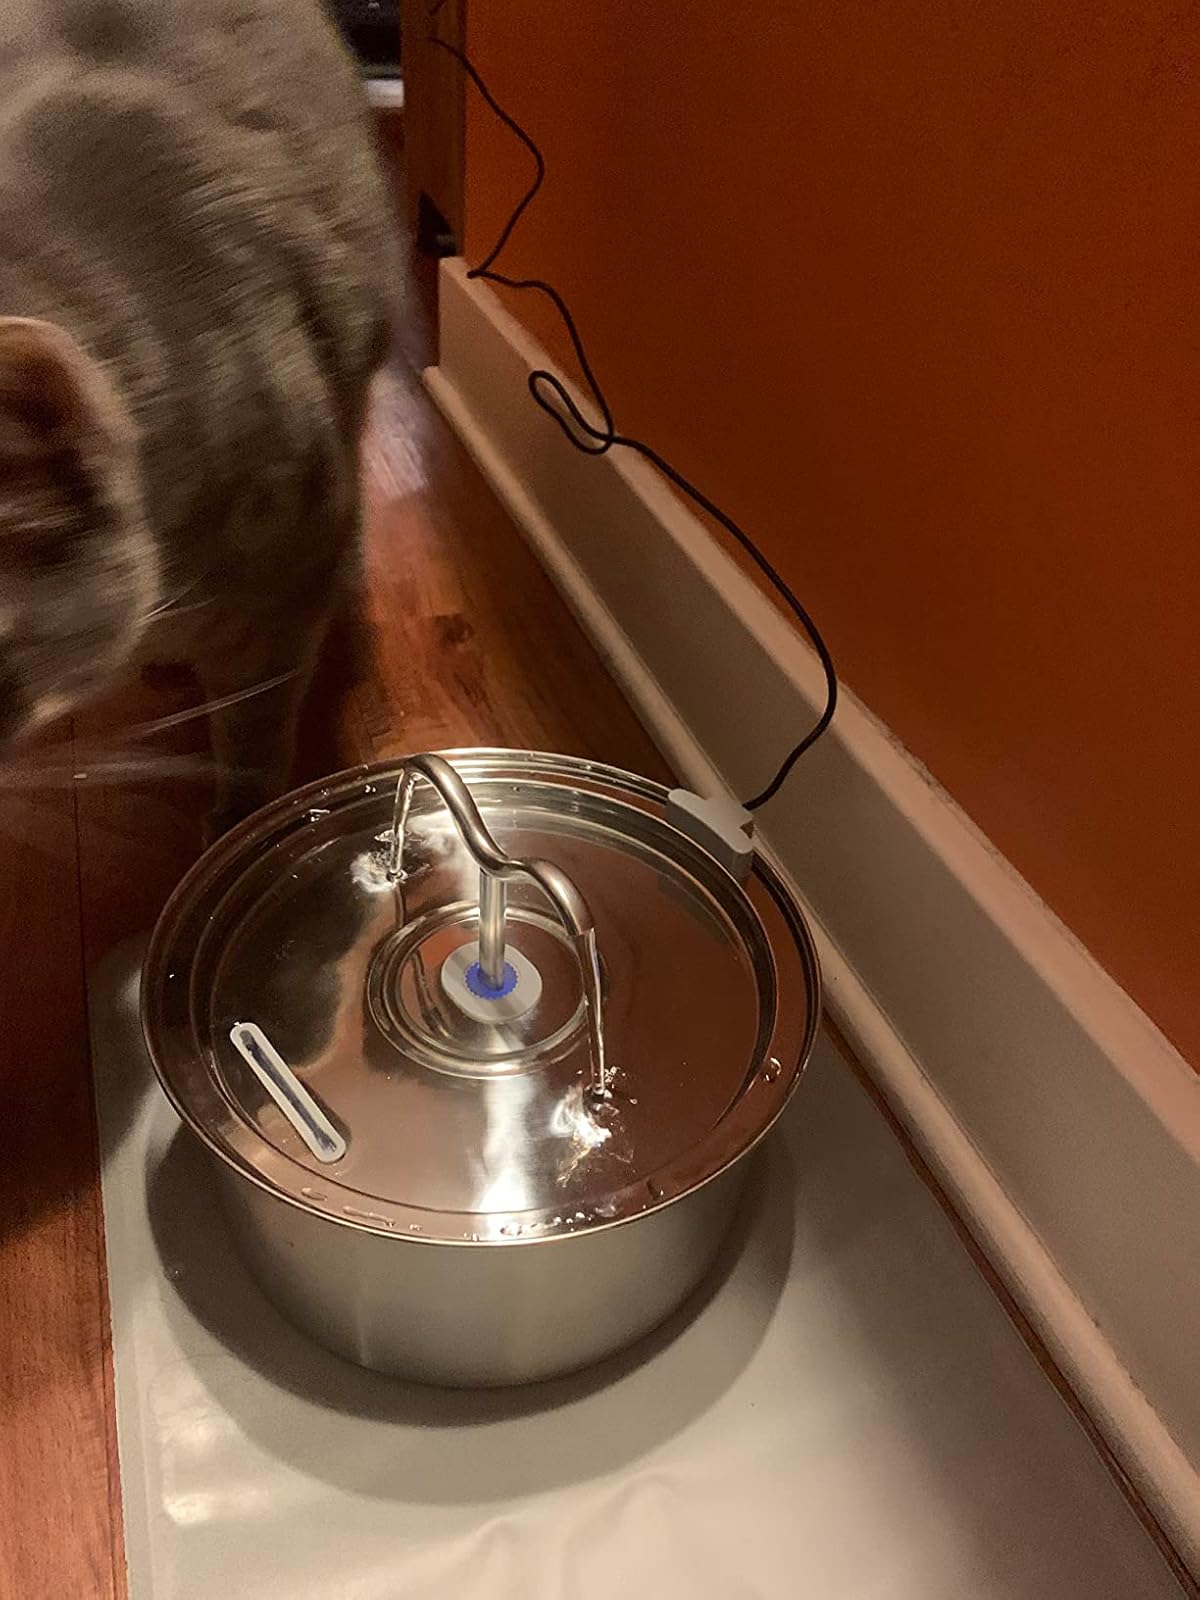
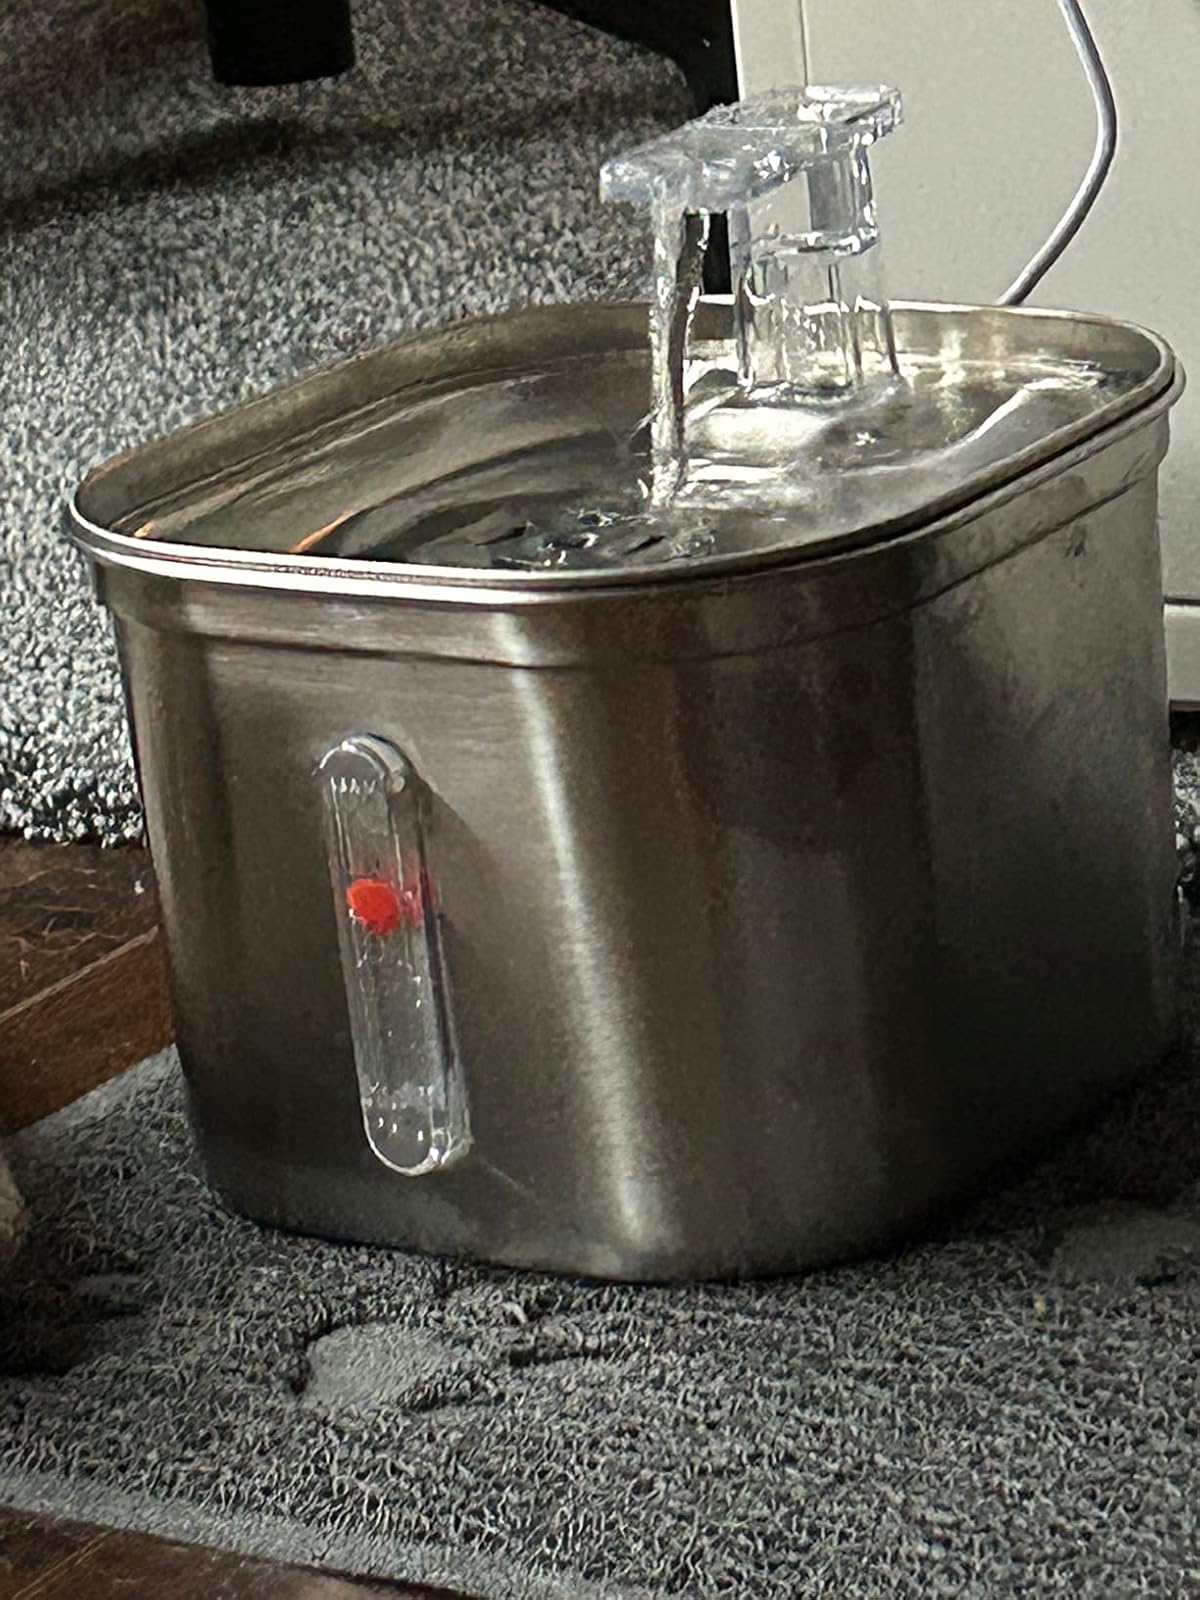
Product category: items_bowl
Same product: no